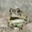
Label: frog